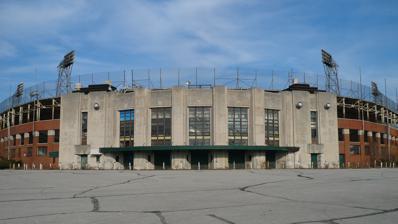
Building: Bush Stadium
Country: United States of America
Year built: 1931
Former baseball stadium in Indianapolis, Indiana, United States Not to be confused with Busch Stadium . Bush Stadium Bush Stadium in 2009 prior to the demolition of the grandstands. The light tower and facade have since been incorporated into a new building. Full name Owen J. Bush Stadium Former names Perry Stadium (1931–1942) Victory Field (1942–1967) Location 1501 West 16th Street Indianapolis , Indiana, U.S. Owner Indianapolis Indians /Norm Perry (1931–1967) City of Indianapolis (1967–2001) Operator Indianapolis Indians / (1931–1967) Indianapolis Parks Department (1967–2001) Capacity 15,000 (1931–1937) 13,000 (1938–1946) 13,254 (1947–1979) 12,934 (1980–1996) Field size Left Field – 335 ft (102 m) Left Center Field – 350 ft (110 m) Deep Left Center – 405 ft (123 m) Center Field Inner Fence – 395 ft (120 m) Deep Right Center – 405 ft (123 m) Right Center Field – 350 ft (110 m) Right Field – 335 ft (102 m) Surface Grass Construction Broke ground 1931 Opened September 5, 1931 Closed 2001 Construction cost $500,000 ($8.07 million in 2023 dollars ) Architect Pierre & Wright Osborn Engineering Company General contractor William P. Jungclaus Company Tenants Indianapolis Indians ( AA / IL / PCL ) (1931–1996) Indianapolis ABCs II ( NNL I / NSL / NNL II ) (1931–1933) Cole's American Giants ( NNL II ) (1933) Indianapolis Athletics ( NAL ) (1937) Indianapolis ABCs III ( NAL ) (1939) Indianapolis Crawfords ( NAL ) (1940) Indianapolis Clowns ( NAL ) (1944–1950) Indianapolis Capitols ( CnFL / ACFL ) (1968–1970) Bush Stadium U.S. National Register of Historic Places Show map of Indianapolis Show map of Indiana Show map of the United States Location Indianapolis, Indiana Coordinates 39°47′17″N 86°11′19″W / 39.78806°N 86.18861°W / 39.78806; -86.18861 Built 1931 Architectural style Art Deco NRHP reference No. 95000703 Added to NRHP June 26, 1995 Owen J. Bush Stadium was a baseball stadium in Indianapolis , Indiana , United States. It was home to the Indianapolis Indians from 1931 to 1996. It was also home to a few Negro league teams, as well as a Continental Football League team, the Indianapolis Capitols , who won the league's final championship in 1969. History The stadium was commissioned by Norm Perry, owner of the Indians, in 1931. He named it Perry Stadium as a memorial to his brother Jim, the former owner of the club who had died in plane crash during a solo flight from Schoen Field on the eastside of Indianapolis in 1929. The $350,000 stadium was designed by Osborn Engineering of Cleveland, Ohio. The firm also built Yankee Stadium and constructed or renovated nearly 25 steel and concrete stadiums across America. Bush stadium was built by William P. Jungclaus Company of Indianapolis. Construction began in late May of 1931 and Perry set the inaugural game for September 5, 1931. By late August much remained to be done: The grandstand roof was incomplete. The 13,000 grandstand seats and right field bleachers were not completed until the week before the first game. The game was held despite the main entrance, lobby, and administrative offices not being finished until a few weeks later. Initially there was no stadium lighting because the lighting that had recently been installed at Washington Park was to be moved to the new stadium. The Indians lost to the Louisville Colonels , 3–4. The formal dedication was held on July 1, 1932, in which the Indians again lost to Louisville, 6–11. It was renamed Victory Field on January 21, 1942, in response to the onset of World War II . The name was the winning entry of a fan contest held by the club's new owners. The day of its renaming, the Indianapolis News stated that the renaming was chosen "because of its timeliness with current affairs; its popularity among [contest] proposals; and its possibilities for elaborate public displays". While Perry sold the baseball club to Frank E. McKinney and former player Donie Bush that year, he retained ownership of the stadium. In 1967, the ballpark was sold to the city of Indianapolis, who leased it back to the Indians. On August 30, 1967, it was renamed for Bush, who had served as president of the Indians from 1955 to 1969. English ivy was planted on the brick outfield walls of Perry Stadium prior to its opening. P. K. Wrigley liked the appearance of the ivy, and subsequently instructed the iconic Wrigley Field ivy in Chicago to be planted. The ivy in Indianapolis remained after the stadium became Victory Field and then Bush Stadium, but was discontinued in 1996, when the Indians moved to the current Victory Field ballpark downtown. During the 1930s, Perry Stadium was home to many Negro league teams. These included the ABCs (1932, 1938, and 1939), American Giants (1933), Athletics (1937) and Crawfords (1940). Later, it would be home to the Indianapolis Clowns , a barnstorming team that was well known for "comical antics". The Clowns won the Negro American League championship in 1952, with the help of Hank Aaron . They played in Indianapolis from 1944 to 1962. Later, the Clowns featured Toni Stone , the first female Negro leagues player in history. Even after the Indianapolis Indians integrated in 1952, the Clowns continued to play at the stadium. In 1987, Bush Stadium was dressed up in different ways to be used as the stand-in for both Comiskey Park and Crosley Field during the filming of Eight Men Out , which was about the " Black Sox Scandal ", the throwing of the 1919 World Series . Indianapolis also hosted the Pan Am Games in 1987 , and the baseball tournament was held at Bush Stadium. Starting in the 1980s, maintenance problems became more pronounced as the stadium's physical structure deteriorated. In 1985, the city studied what would be needed to upgrade the ballpark in order to attract a Major League team. The initial study indicated that the size and condition of the playing field were adequate, but that seating would need to be increased to at least 40,000, and that the ancillary areas (dugouts, bullpens, concession stands, and ticket booths) would eventually need to be upgraded. A second study that looked at the issue of parking said that between $9.8 million and $52.3 million would be needed for additional parking, with another $22 million for street improvements to handle the additional traffic. On May 9, 1985, Mayor Bill Hudnut recommended to the parks board that it not move ahead with the project, citing the cost and the disruption to the neighborhoods around the stadium. By 1990 the conditions at the stadium were dire. There were numerous plumbing and water problems among other issues. In a June 15, 1985, letter, the team's chairman of the board described the "terrible state of Bush stadium" and asked that control of the stadium be transferred from the parks board to the city's Capital Improvement Board. In August 1993, the National Association of Professional Baseball Leagues warned that either major repairs needed to be done or a new stadium constructed; failure to do so could result in the transfer of the team to another city. A study by the Capital Improvements Board estimated that repairs to Bush Stadium would cost $16.3 million while a new stadium downtown would cost $18 million. A downtown stadium was projected to double attendance and add millions to the downtown economy, so that option was taken. The 1995 season of the Indians was marketed as the "Bush Stadium Sunset Season". The final game was played on July 3, 1996, and the first game at the new Victory Field at White River State Park was played on July 11. In 1997, Tony George , president of the nearby Indianapolis Motor Speedway , leased the property and converted it into a dirt track named the 16th Street Speedway for midget car auto racing. The ivy was removed from the outfield walls around this time. As happened with a similar venture involving Philadelphia's Baker Bowl several decades earlier, the auto racing venture failed (after two years). The property closed and the stadium fell into disrepair, with no apparent future. The Indy Parks Department had control of the land, which was zoned as a park. At the time, it was estimated that renovations, which would include removal of asbestos and lead paint, could cost around $10 million. Between 2008 and 2011 the Stadium was used as a storage site for cars traded in as part of the Cash for Clunkers program. Former Bush Stadium following its conversion to apartments In 2011, it was proposed that the stadium be turned into an apartment complex, and on March 15, 2012, demolition began on portions of the 81-year-old structure. The 138 loft units were completely leased when the complex opened on July 27, 2013. The dirt portion of the infield has now been paved with stamped red concrete, but the lights that lit up the field at night still stand. Much of the exterior façade has been preserved, and many of the historic features, such as the owner's suite and the ticket booth, have been incorporated into the loft apartments. There are studio, one, and two-bedroom units in the complex. The cost of the project was $13 million, of which the city funded $5 million. The Stadium Lofts complex includes both the loft apartments within the former stadium building and newly constructed flats. Dimensions Original Left Field – 350 ft (110 m) Left Center Field – 365 ft (111 m) Center Field Corner – 500 ft (150 m) Right Center Field – 365 ft (111 m) Right Field – 350 ft (110 m) 1945 (home plate moved about 20 feet toward center field) Left Field – 335 ft (102 m) Left Center Field – 350 ft (110 m) Center Field Corner – 480 ft (150 m) Right Center Field – 350 ft (110 m) Right Field – 335 ft (102 m) 1967 (inner fence constructed across center field) Left Field – 335 ft (102 m) Left Center Field – 350 ft (110 m) Deep Left Center – 405 ft (123 m) Center Field Inner Fence – 395 ft (120 m) Deep Right Center – 405 ft (123 m) Right Center Field – 350 ft (110 m) Right Field – 335 ft (102 m) See also List of baseball parks in Indianapolis List of International League stadiums List of Art Deco architecture in Indiana References Footnotes